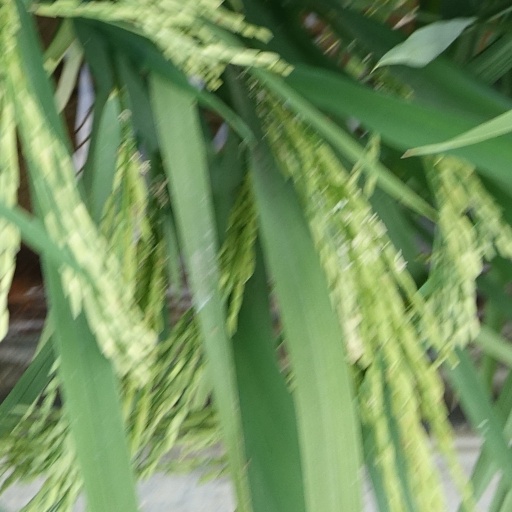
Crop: rice